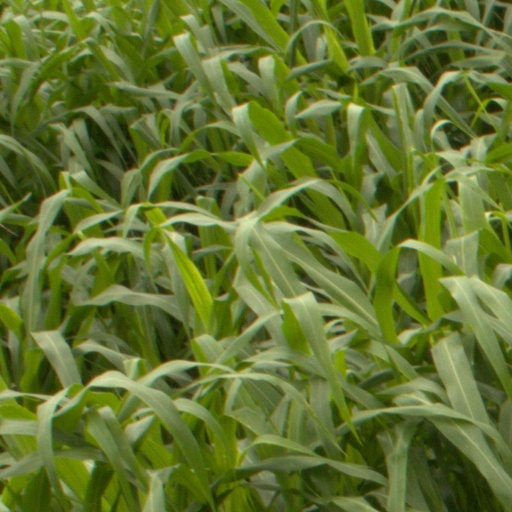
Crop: sorghum